Gestapo–NKVD conferences

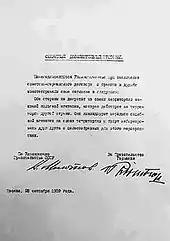
The German–Soviet Frontier Treaty reading: "Both parties will tolerate in their territories "no" Polish agitation which affects the territories of the other party. They will suppress in their territories all beginnings of such agitation and inform each other concerning suitable measures for this purpose."

After the signing of the Molotov–Ribbentrop Pact on 23 August 1939, Germany invaded Poland on 1 September 1939, and the Soviet Union invaded Poland on 17 September, resulting in the occupation of Poland by the Soviet Union and Nazi Germany. The first Gestapo–NKVD meeting took place in Brześć nad Bugiem (Brest) reportedly on 27 September 1939, while some units of the Polish Army were still fighting (see: Invasion of Poland) resulting in mass internment of soldiers and their extrajudicial shootings on both sides of the Curzon Line. At the meeting, the German and Soviet officials reached a mutual agreement about the fate of Polish infantry soldiers captured by the Red Army. On 28 September 1939, the German–Soviet Boundary and Friendship Treaty was signed with a Secret Supplementary Protocol #2 where parties agreed upon suppression of Polish resistance: